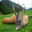
Label: deer